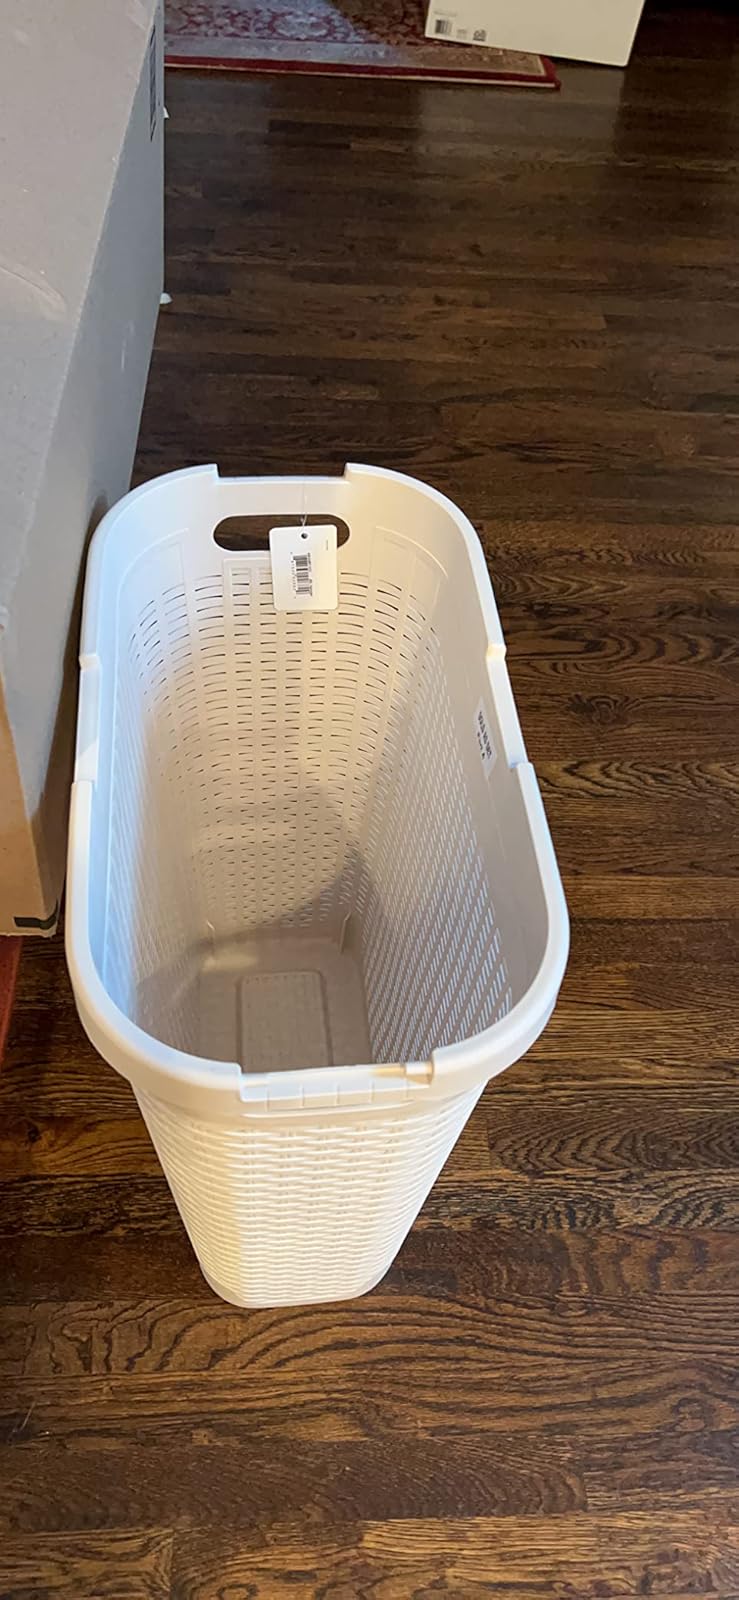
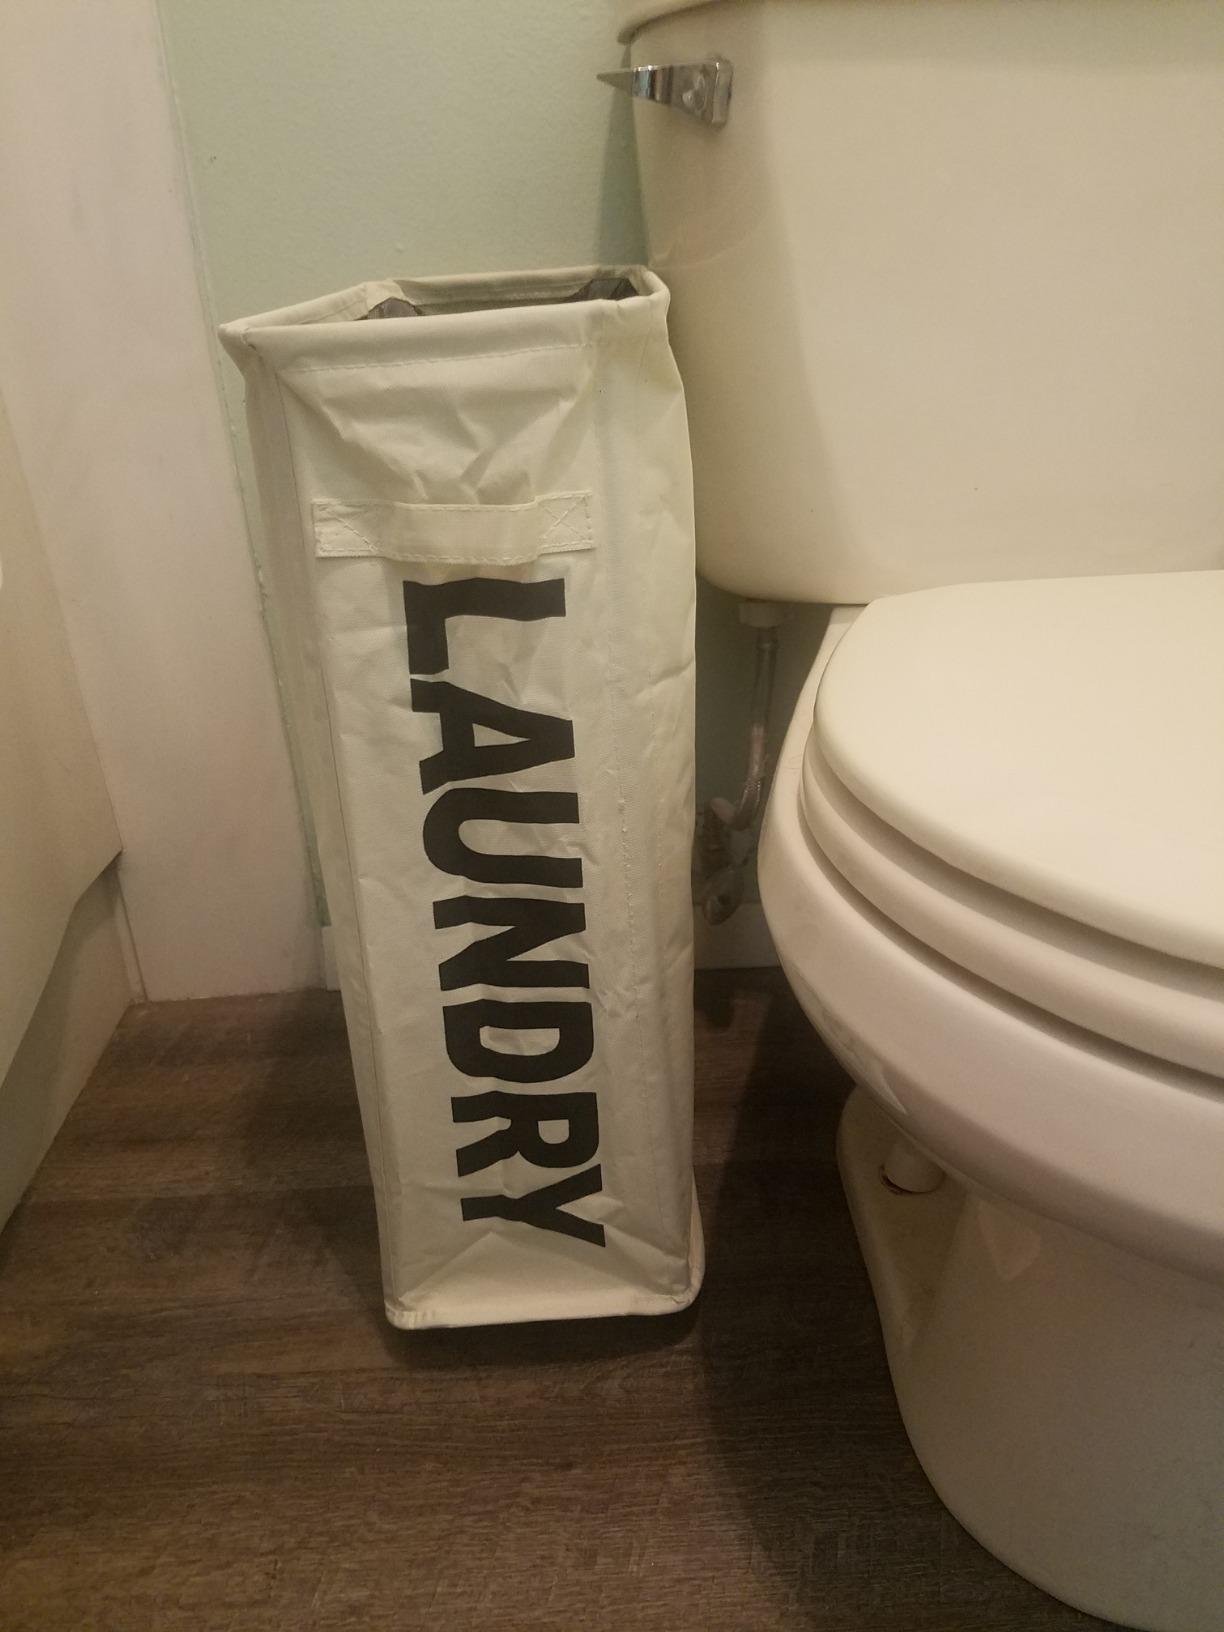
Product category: items_hamper
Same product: no